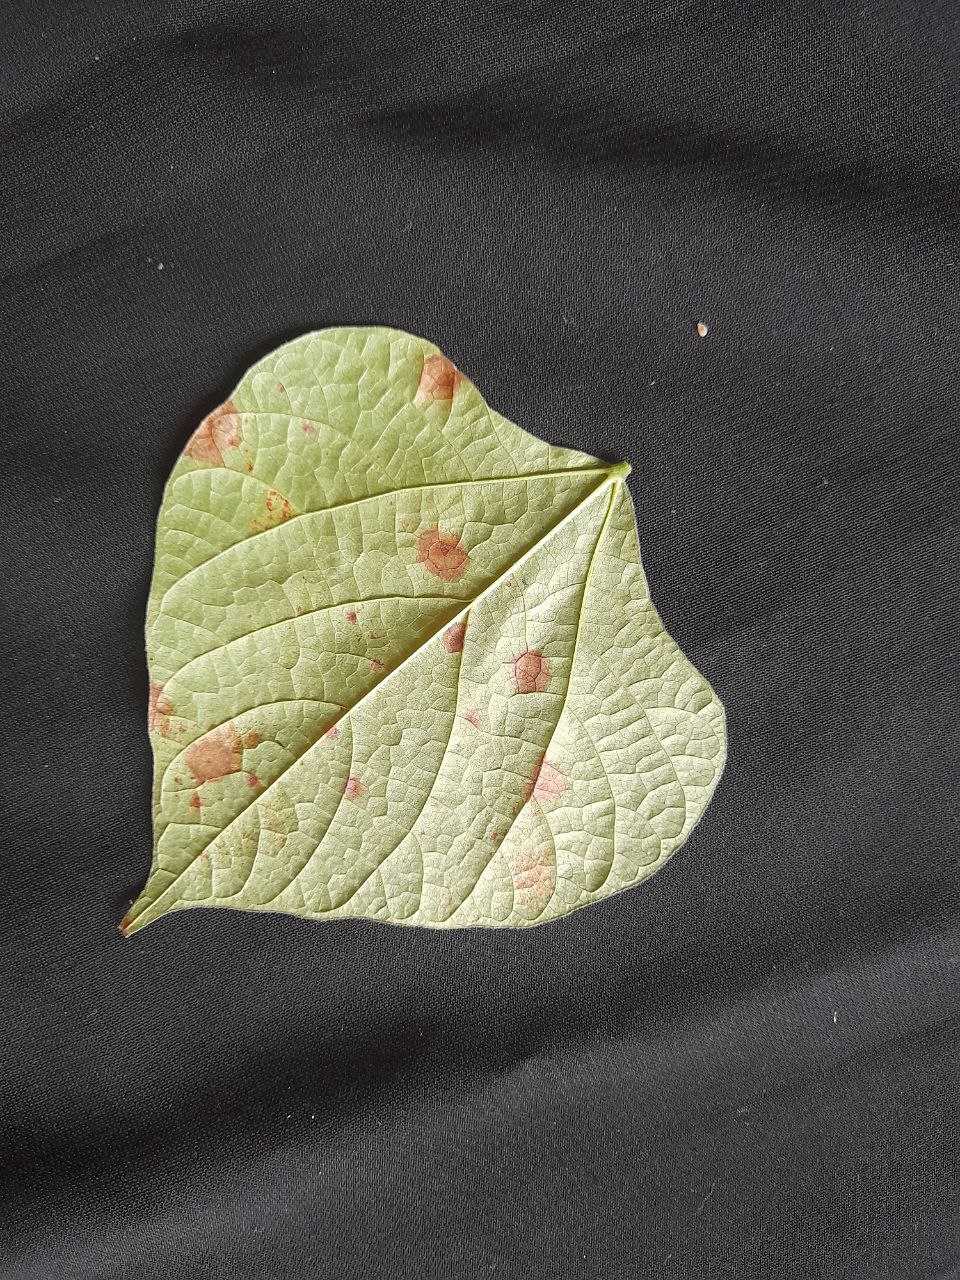
Crop: bean
Leaf condition: Rust